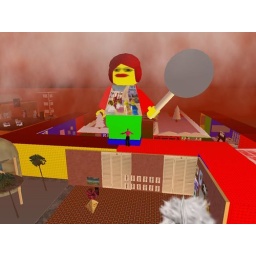
that is me floating in the pink shirt far below